Carl Philipp von Venningen

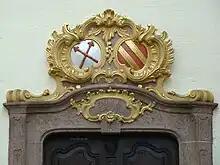
Coats of arms in alliance at Schloss Eichtersheim. On left: arms of Carl Philipp von Venningen. At right: arms of his wife Maria Anna von Hutten

Carl Philipp von Venningen (172827 August 1797) was an imperial knight from the family of the . He was chief minister of Electoral Palatinate. As a child, he was the last living male descendant of the von Venningen family and so he inherited the whole family estate at Kraichgau, where he left his mark at Eichtersheim and elsewhere through an extensive building programme.